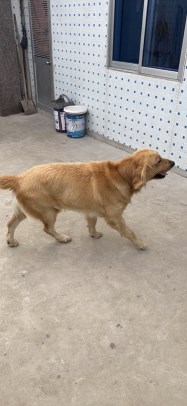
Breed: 5355-n000126-golden_retriever